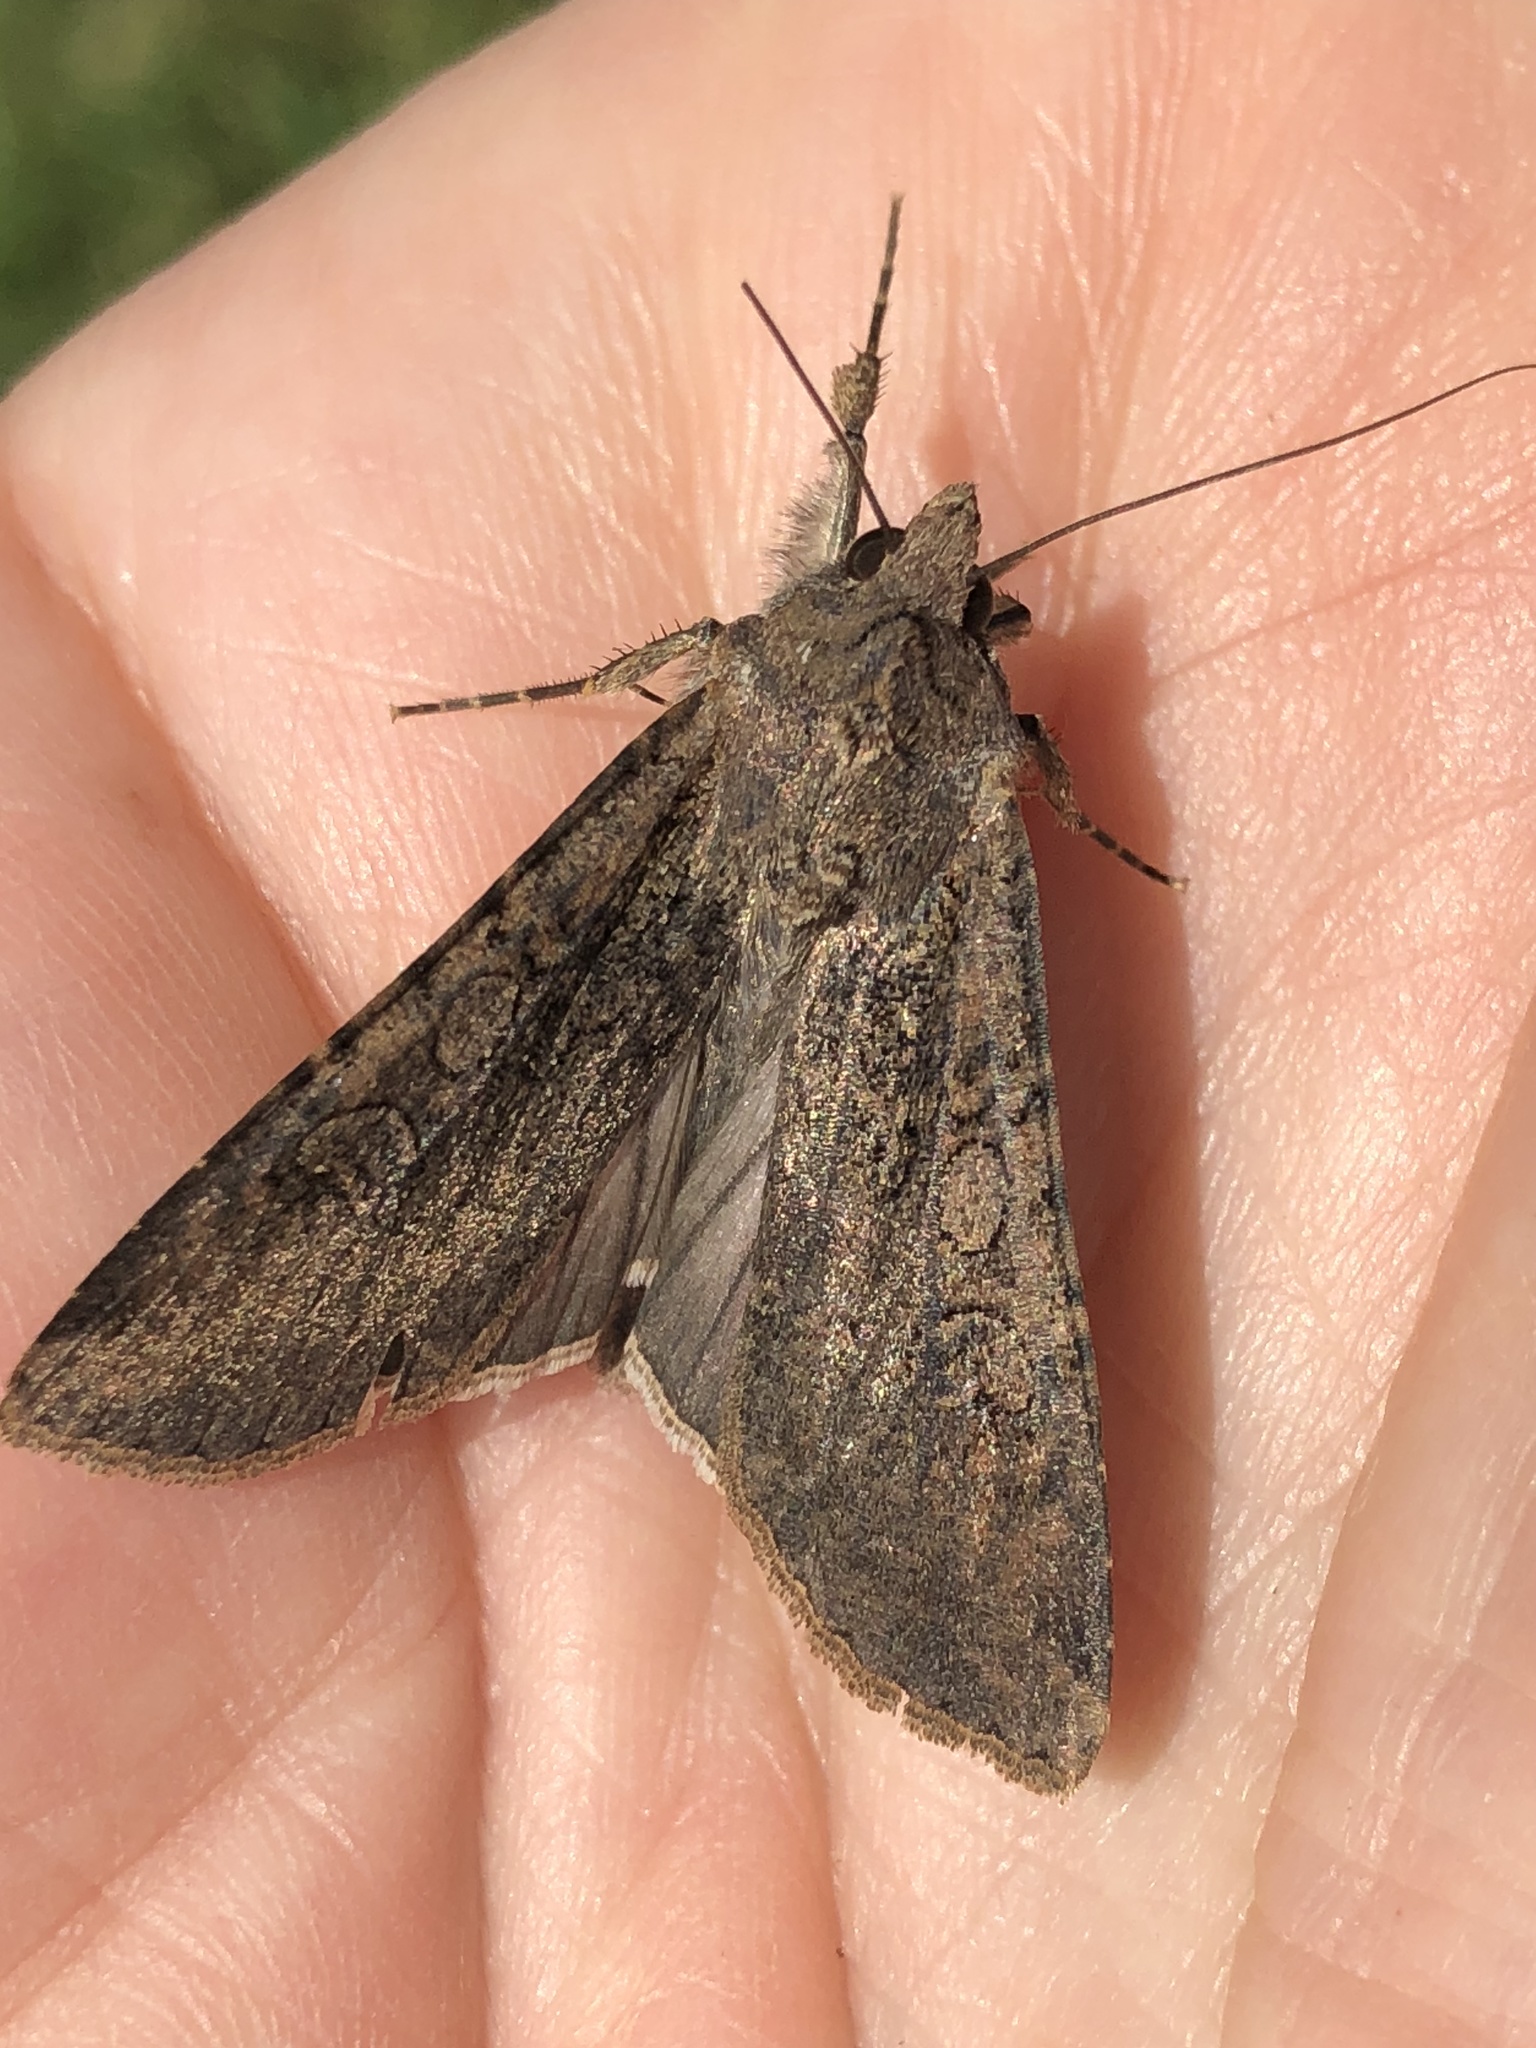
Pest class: cutworms